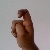
The image shows a hand gesture representing the letter 'X' in Indian Sign Language.